Jane Anger

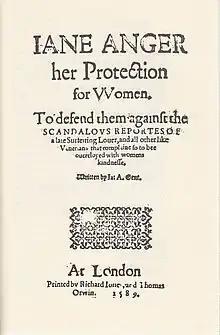
Title page, "Jane Anger her Protection for Women". London, 1589.

Scholars know virtually nothing about Jane Anger's life. Jane Anger is known only as the writer of the pamphlet, "Jane Anger Her Protection for Women" (1589). There was more than one Jane Anger living in England at the time, however, none of them have been identified as the writer of the pamphlet." According to Moira Ferguson, the history of surnames for this period suggest that her surname was probably derived from the Anglicized French "Anjou". Anne Prescott argues that," presumably, the Jo. Anger, whose poem on the author appears at the end of the volume, was a relative or spouse. Others have suggested that "Jane Anger" was the pseudonym of a male writer. Other evidence suggests that Jane Anger may be a real woman, not a "ventriloquising man," and her work breaks free from gender limitations. In "The Crooked Rib", Francis Lee Utley argues that the anonymous poem, "ye are to yong to bring me in: An old lover to a young gentlewoman" might have provoked Anger's sharp defense."